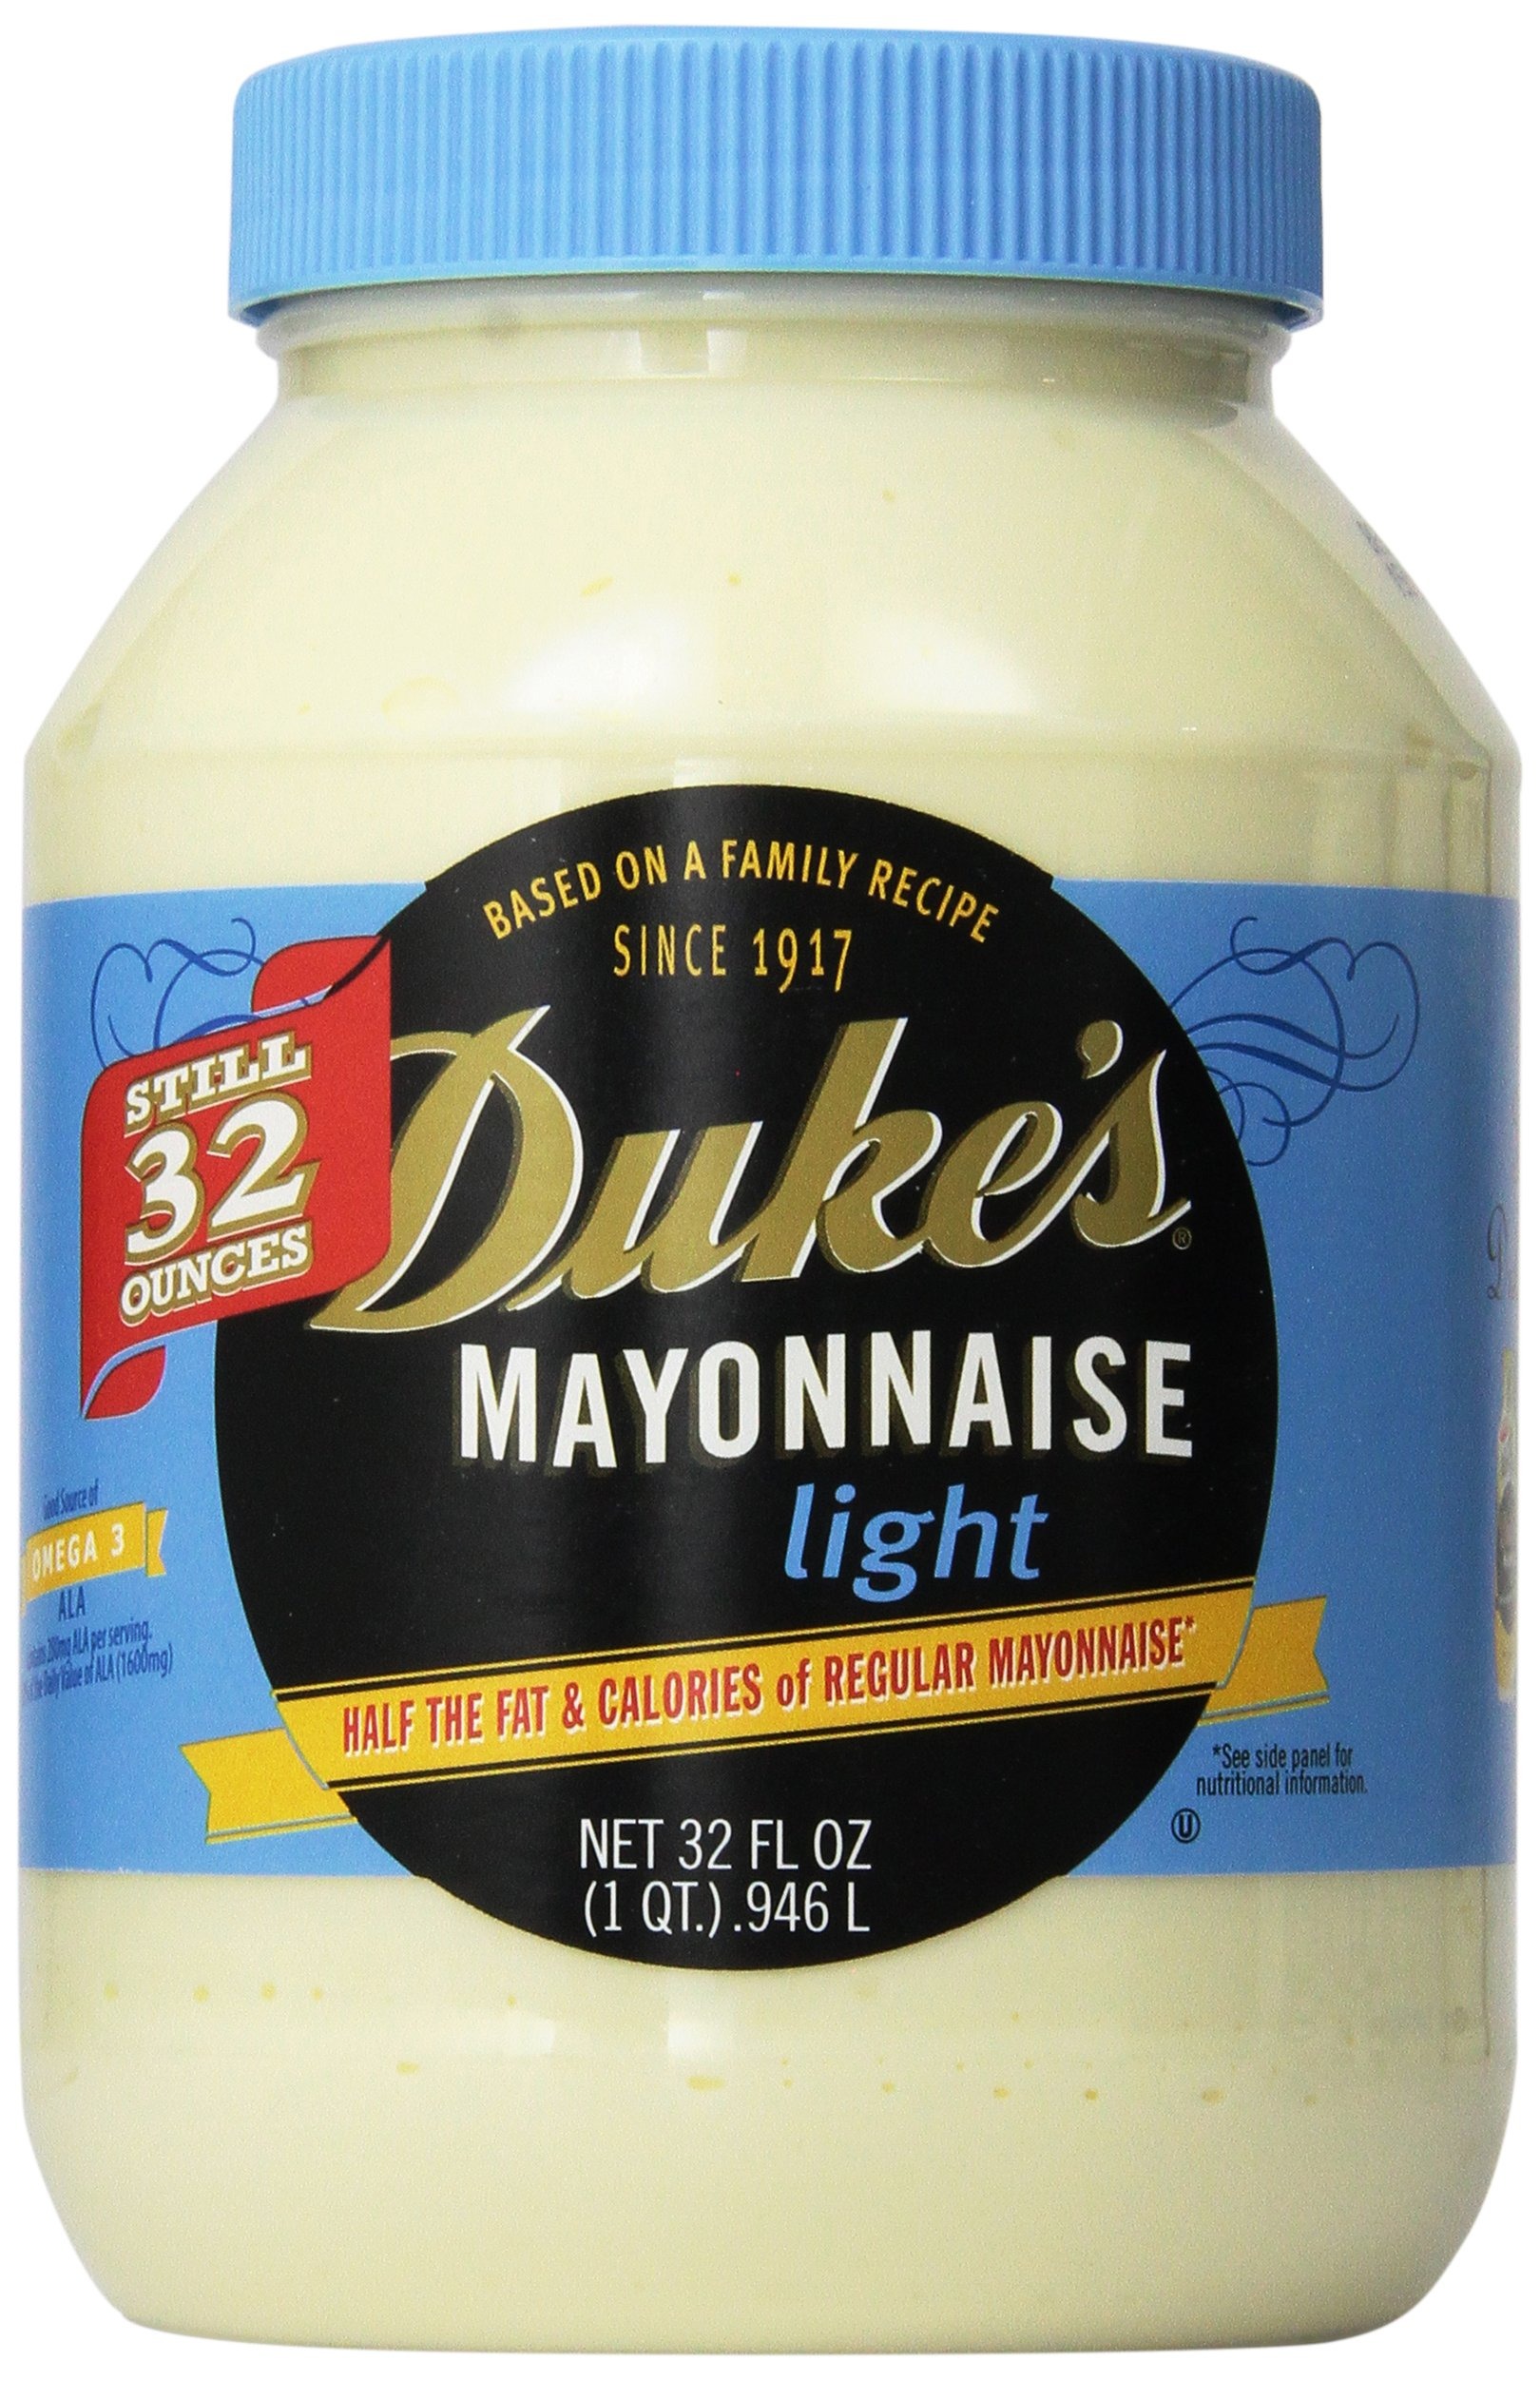
Item Name: Duke's Mayonnaise Light, 32-Ounce Jars (Pack of 4)
Bullet Point 1: Mayonnaise; smooth and creamy, half the fat and calories
Bullet Point 2: One of a kind flavor
Bullet Point 3: A uniquely southern recipe
Bullet Point 4: Made in South Carolina
Value: 128.0
Unit: Ounce

Price: 8